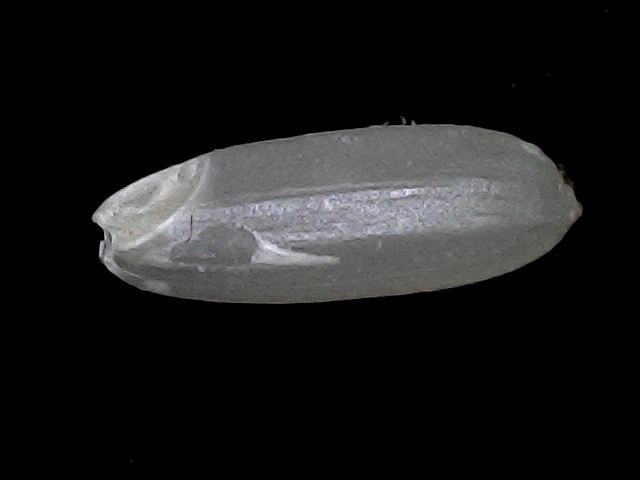
Rice variety: BRRI67